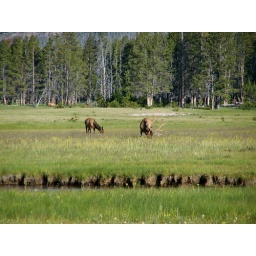
A male and Female elk grazing in a field